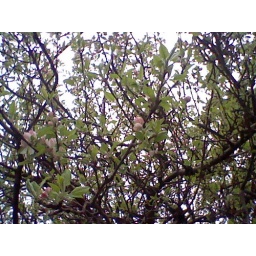
Another view of the tree by my bus stop.